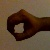
The image shows a hand gesture representing the number 0 in Indian Sign Language.